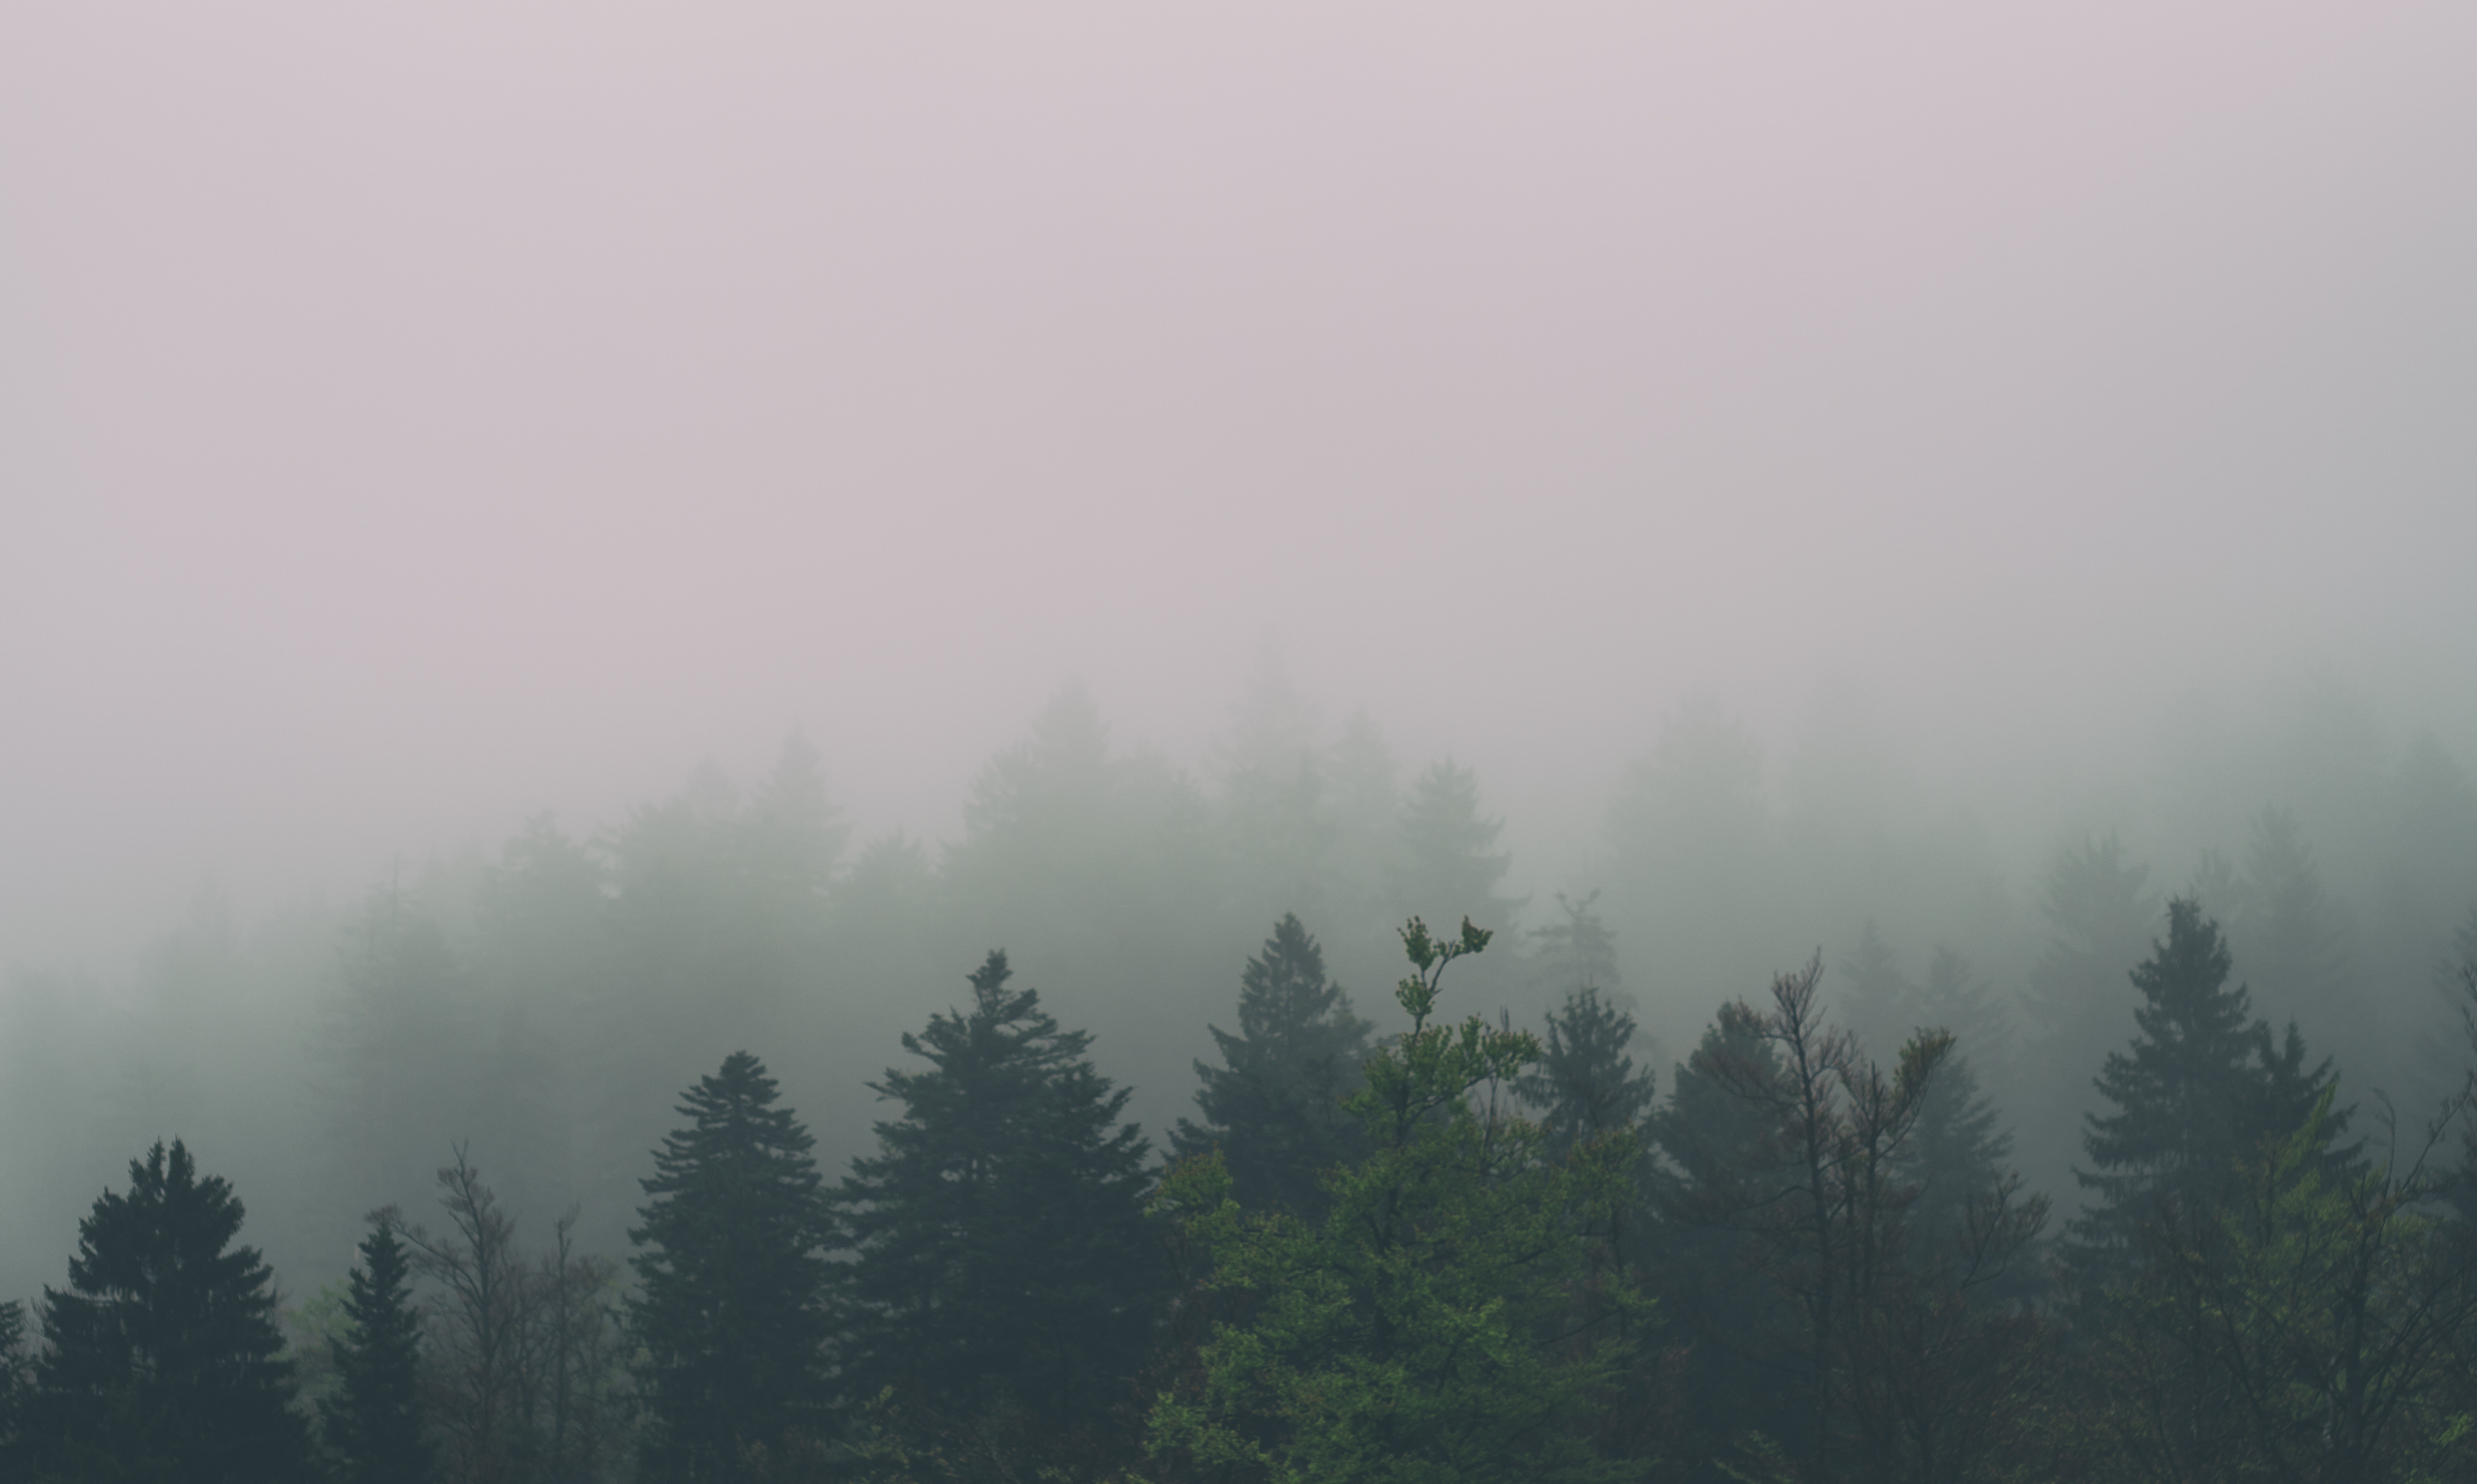
tree, nature, forest, mountain, snow, cloud, fog, sunrise, mist, morning, hill, dawn, atmosphere, weather, haze, atmospheric phenomenon, mountainous landforms